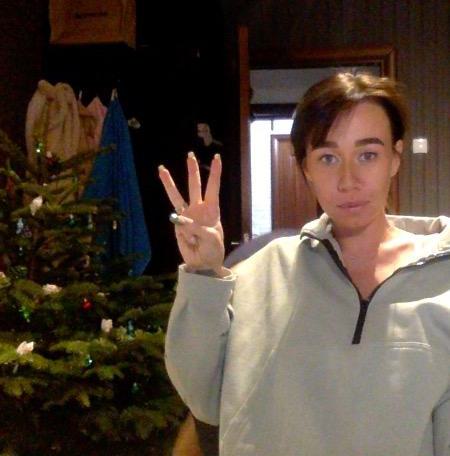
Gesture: three